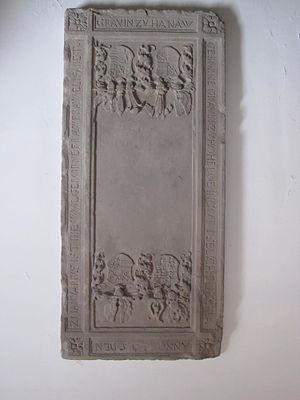
Alsace, Bas-Rhin, Église protestante de Bouxwiller (PA00084645, IA67009578). Pierre tombale de Maria Elisabeth Comtesse de Hanau-Lichtenberg, née Comtesse de Hohenlohe (1576-1605): This object is indexed in the base Palissy, database of the French furniture patrimony of the French ministry of culture,